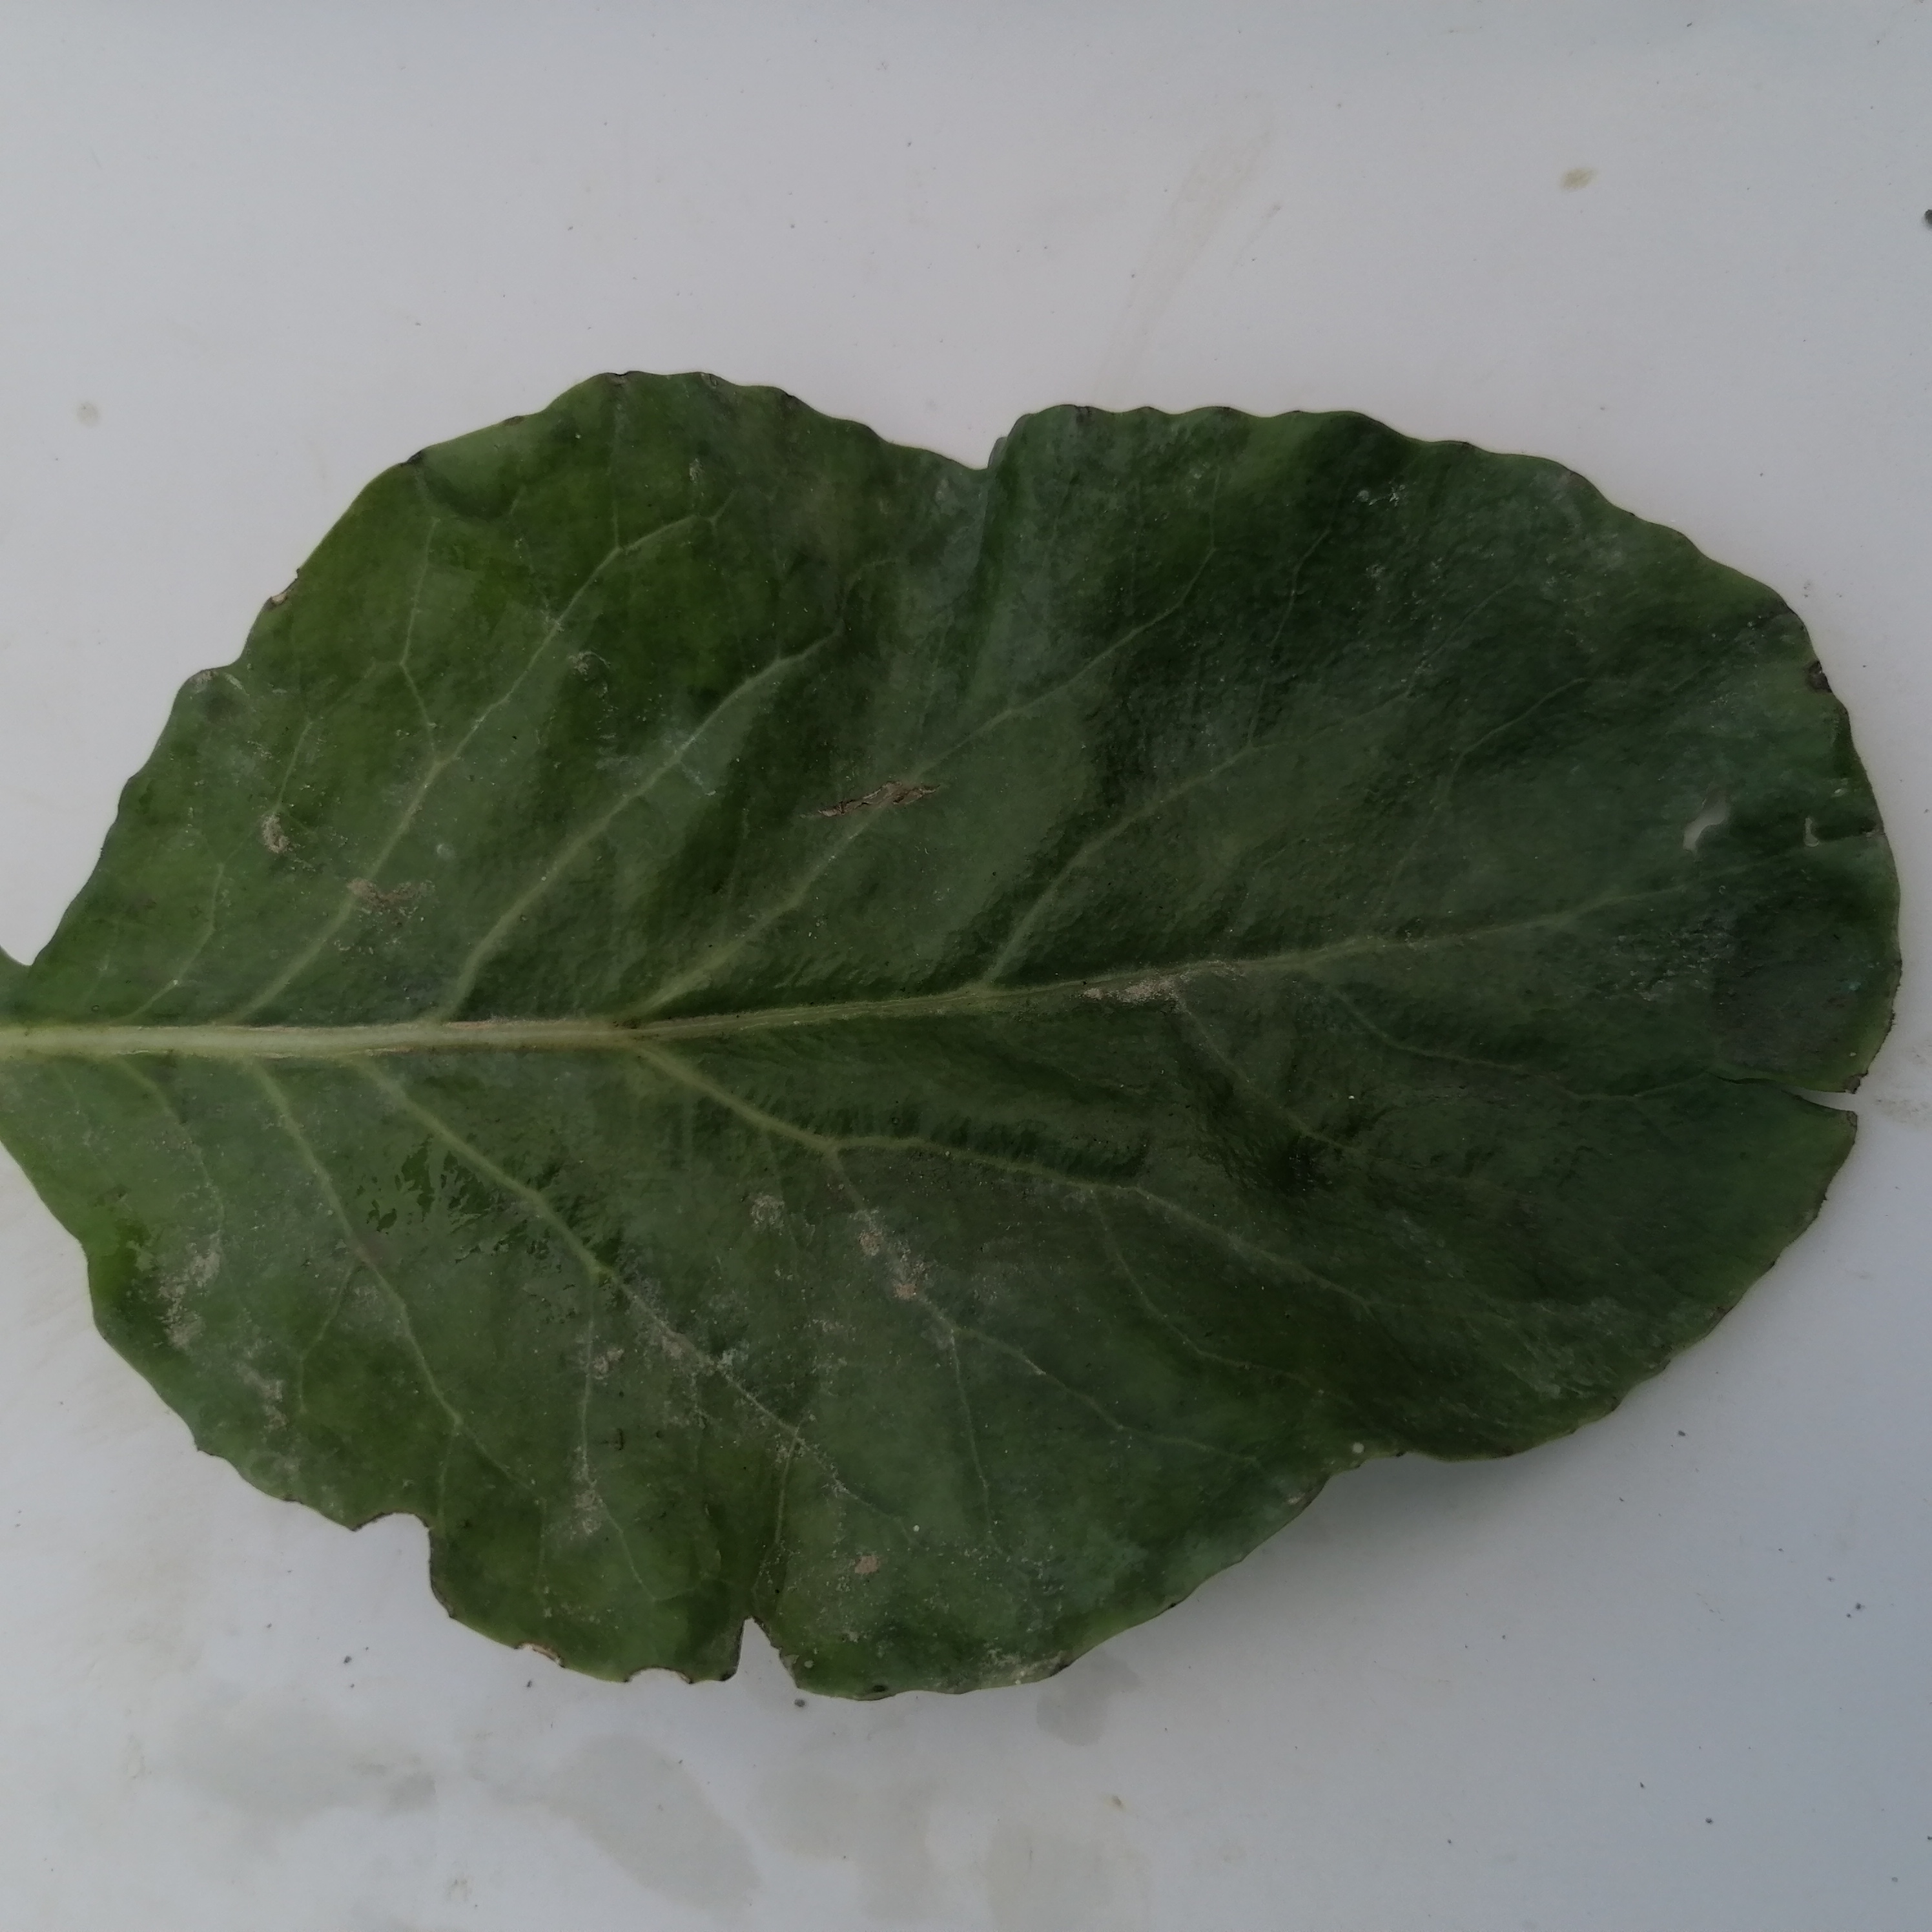
Label: Healthy